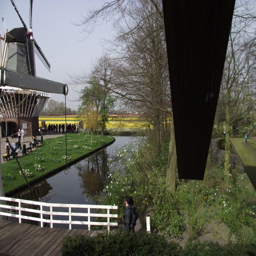
there is even a windmill in the garden and you can climb up inside it !